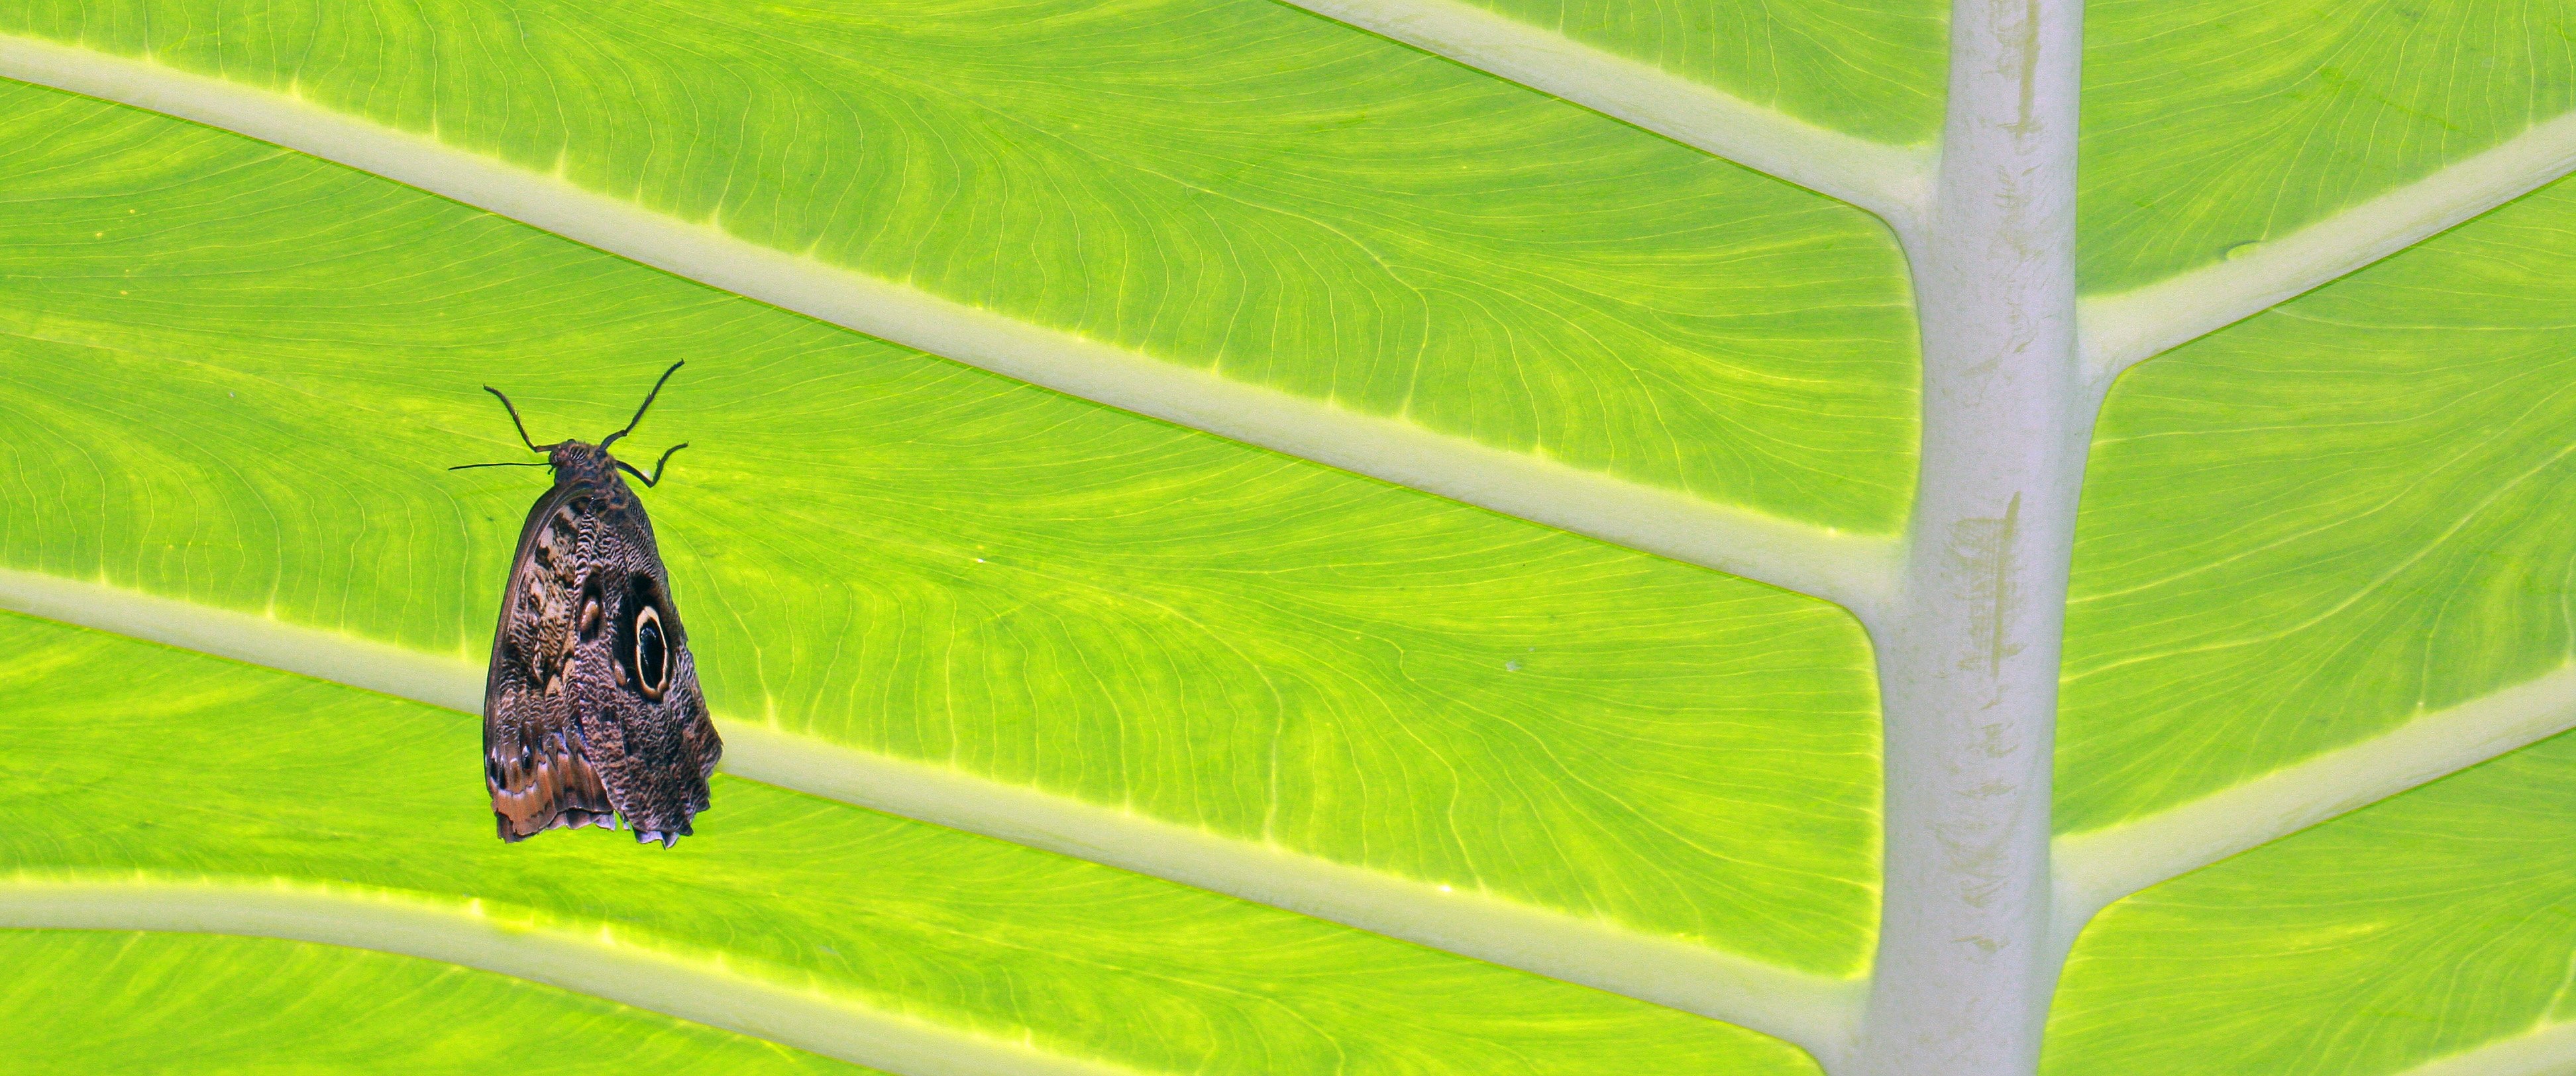
leaf, green, insect, butterfly, fauna, invertebrate, moths and butterflies, bombycidae